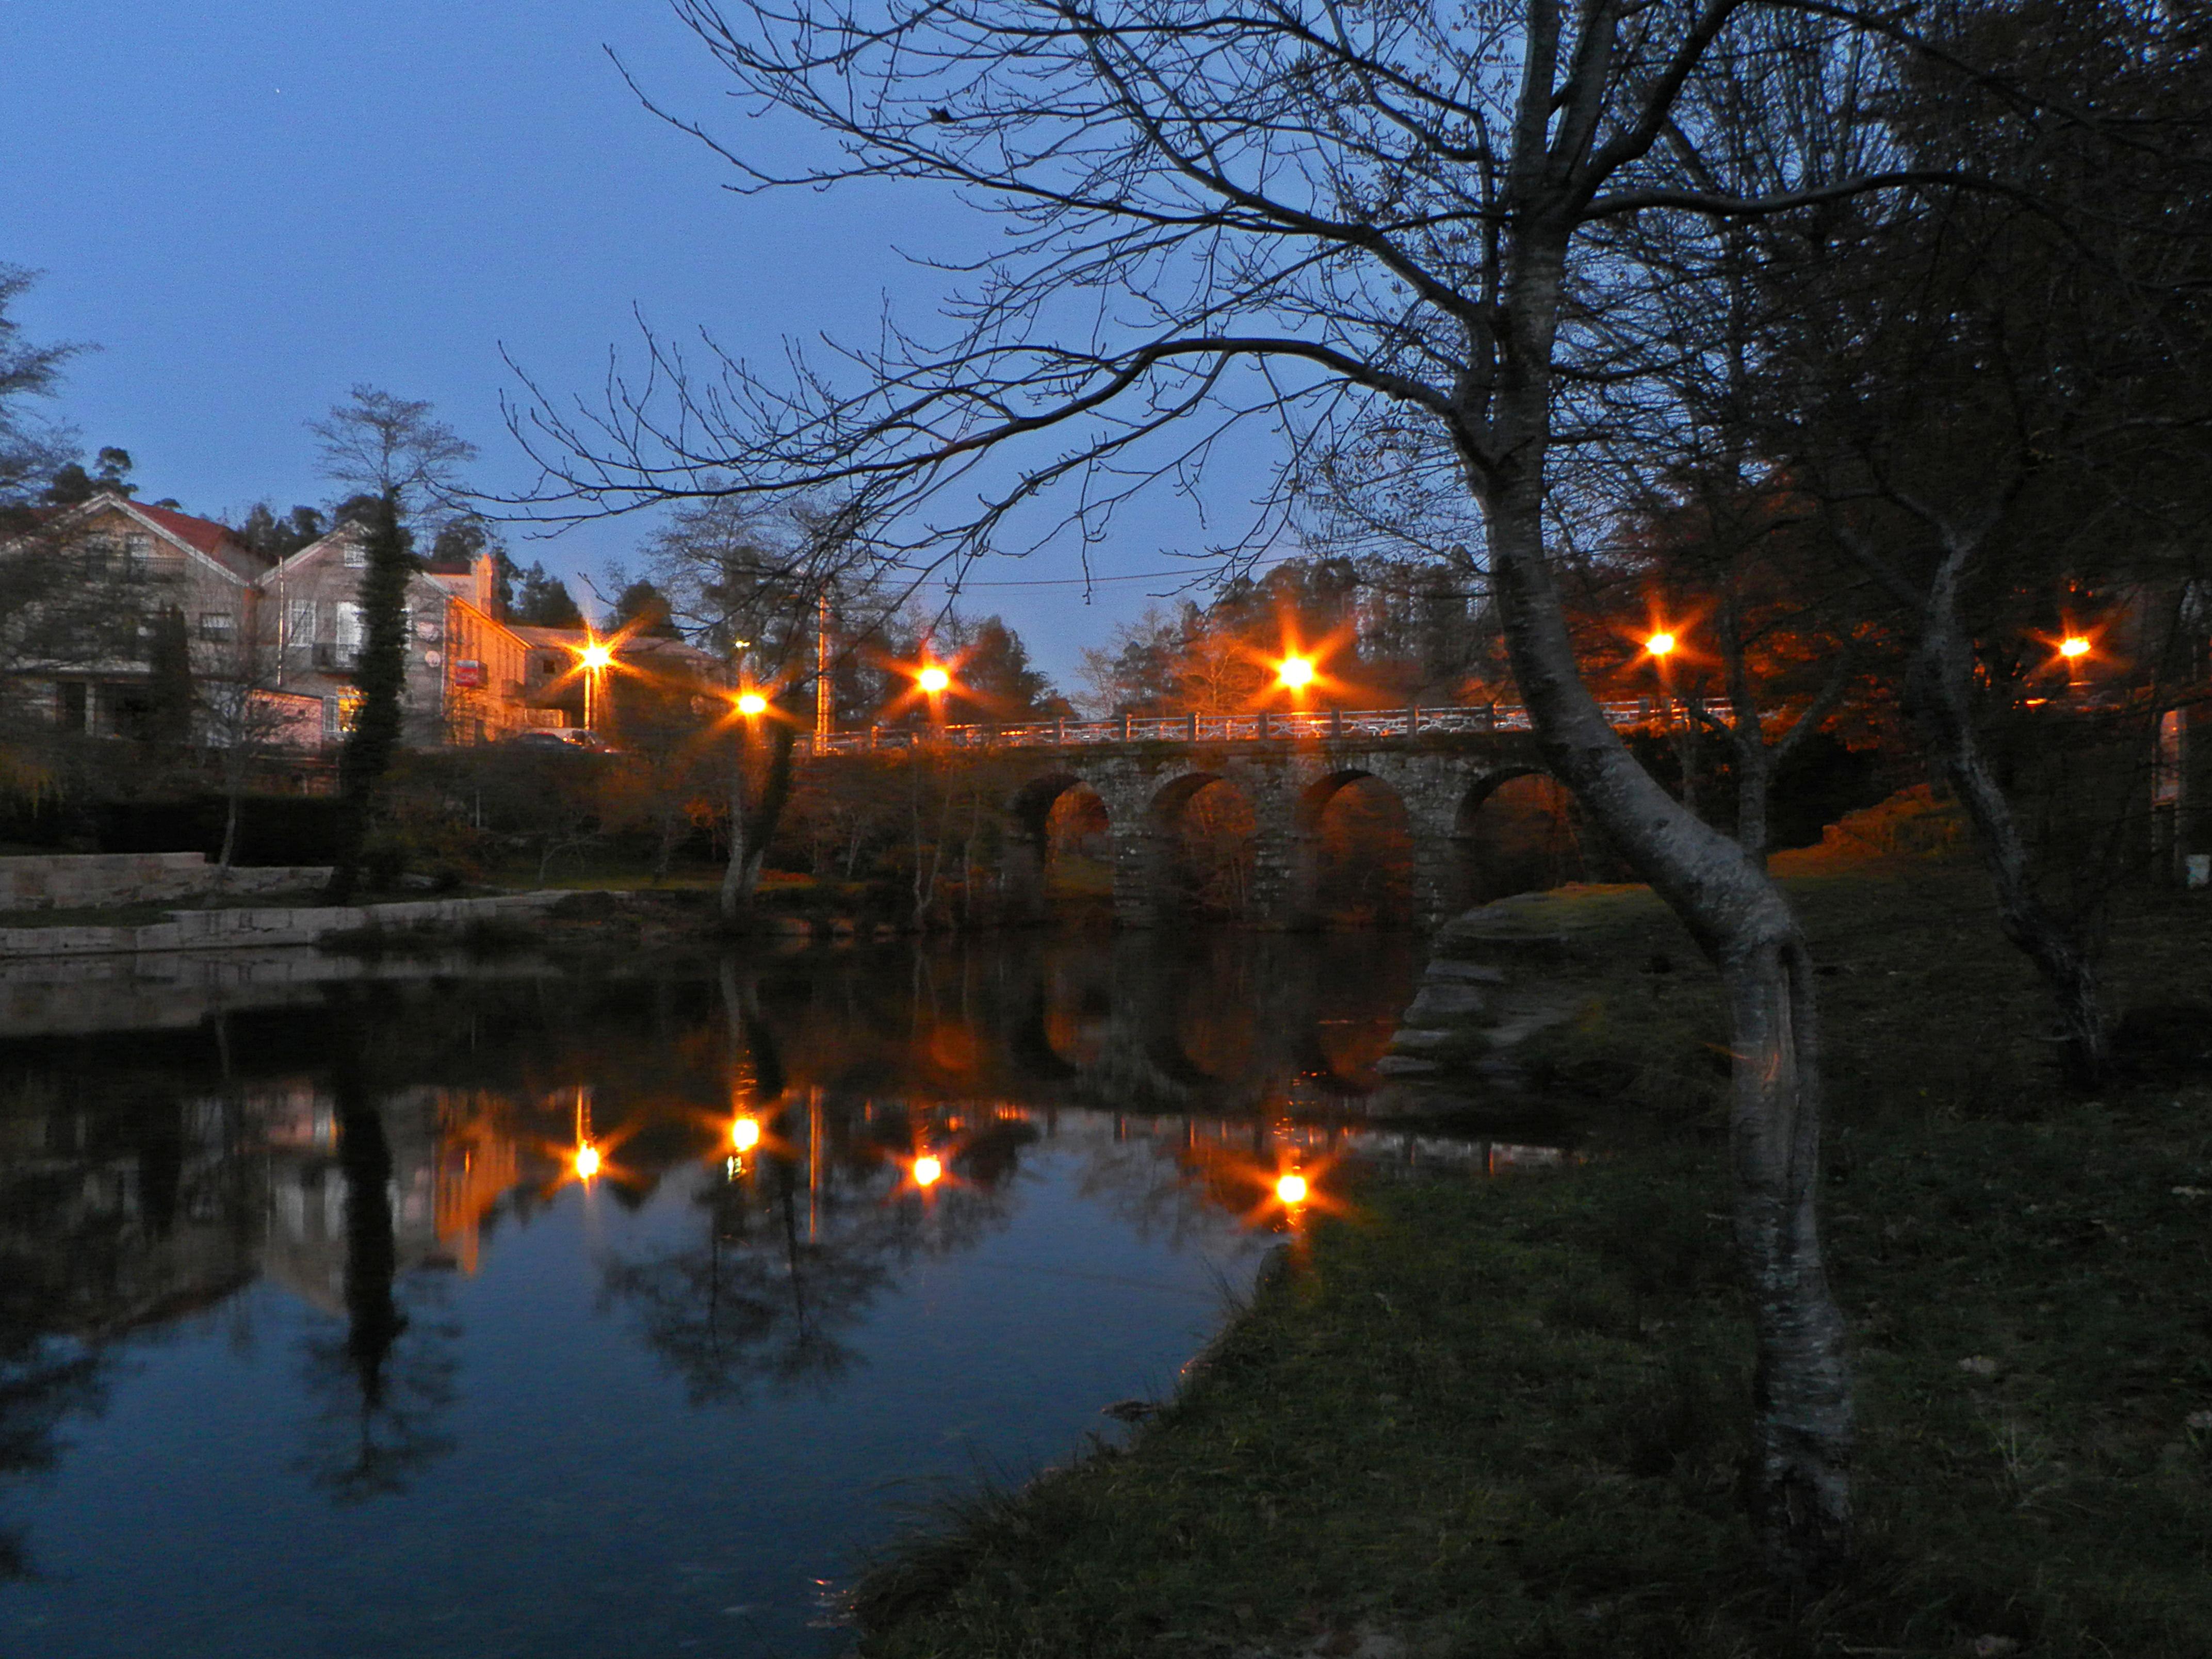
evening, reflection, autumn, fire, waterway, spain, galicia, pontevedra, espana, ggl1, alama, rioverdugo, geological phenomenon